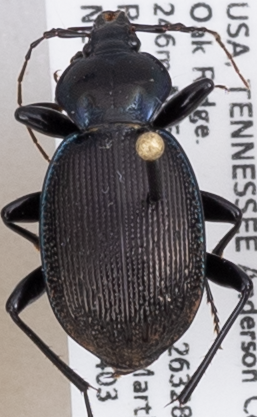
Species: Sphaeroderus stenostomus stenostomus
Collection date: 2019-04-03
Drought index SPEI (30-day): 0.386
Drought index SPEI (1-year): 2.09
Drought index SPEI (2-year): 2.09